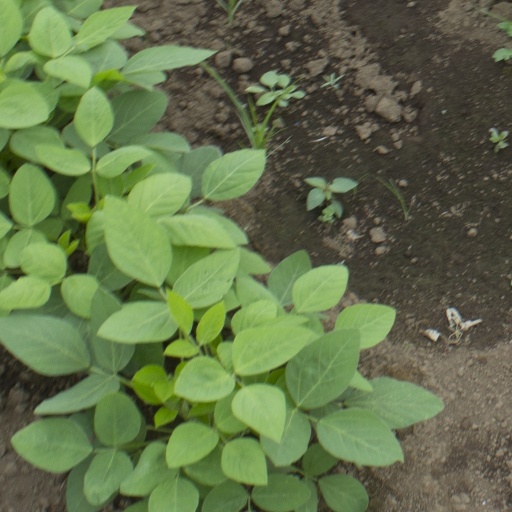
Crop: soybean